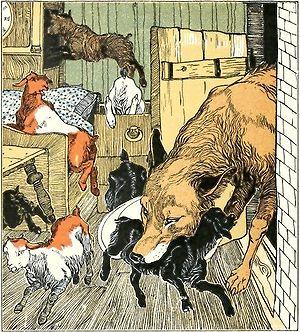
Bernard Clavel, né le 29 mai 1923 à Lons-le-Saunier, mort le 5 octobre 2010 à Chambéry, et inhumé à Frontenay, est un écrivain français principalement connu pour ses romans, mais qui s'est aussi adonné à l'écriture d'essais, de poèmes et de nombreux contes pour la jeunesse.
Le loup, parfois surnommé grand méchant loup, est un personnage traditionnel de conte qui apparaît dans plusieurs récits folkloriques, tels certaines des fables d'Ésope et les contes de Grimm. Dans le conte de fées, il apparaît souvent comme exutoire de l’angoisse qu’il génère. De nos jours, le loup est plutôt une espèce disséminée, mais au Moyen Âge il était l’objet d’une des grandes peurs populaires. Dans d’autres récits, cet animal peut inversement apparaître comme une figure sécurisante et tutélaire.
Le Loup et les Sept Chevreaux est un conte populaire allemand qui figure parmi ceux recueillis par les frères Grimm dans le premier volume de Contes de l'enfance et du foyer. La publication française date de 1956.